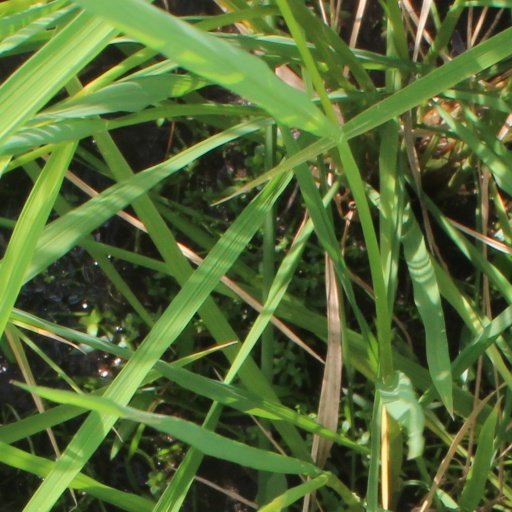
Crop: rice